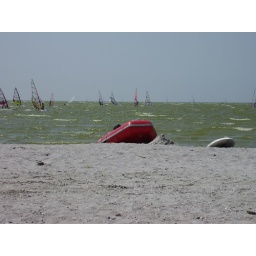
a boat on the beach in Makkum